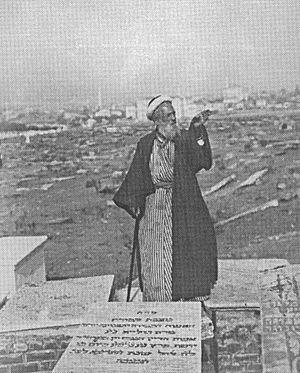
Le cimetière juif de Salonique était un vaste cimetière contenant de 300 000 à 500 000 tombes situé à l'est de la vieille ville de Salonique et qui fut détruit durant la Seconde Guerre mondiale par les nazis.